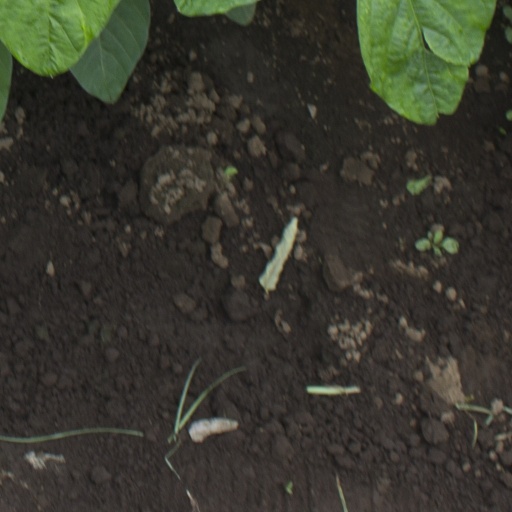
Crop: soybean